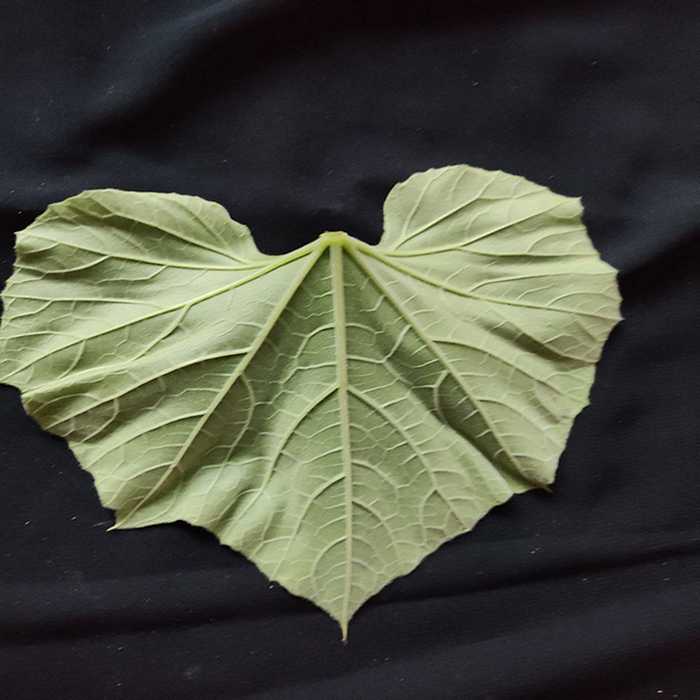
Plant: Bottle gourd
Label: Fresh leaf